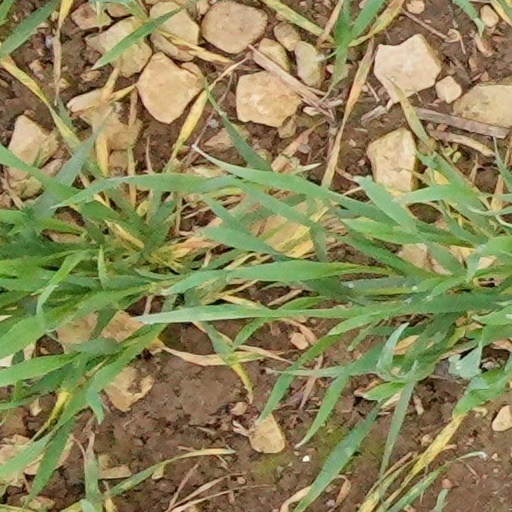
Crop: wheat